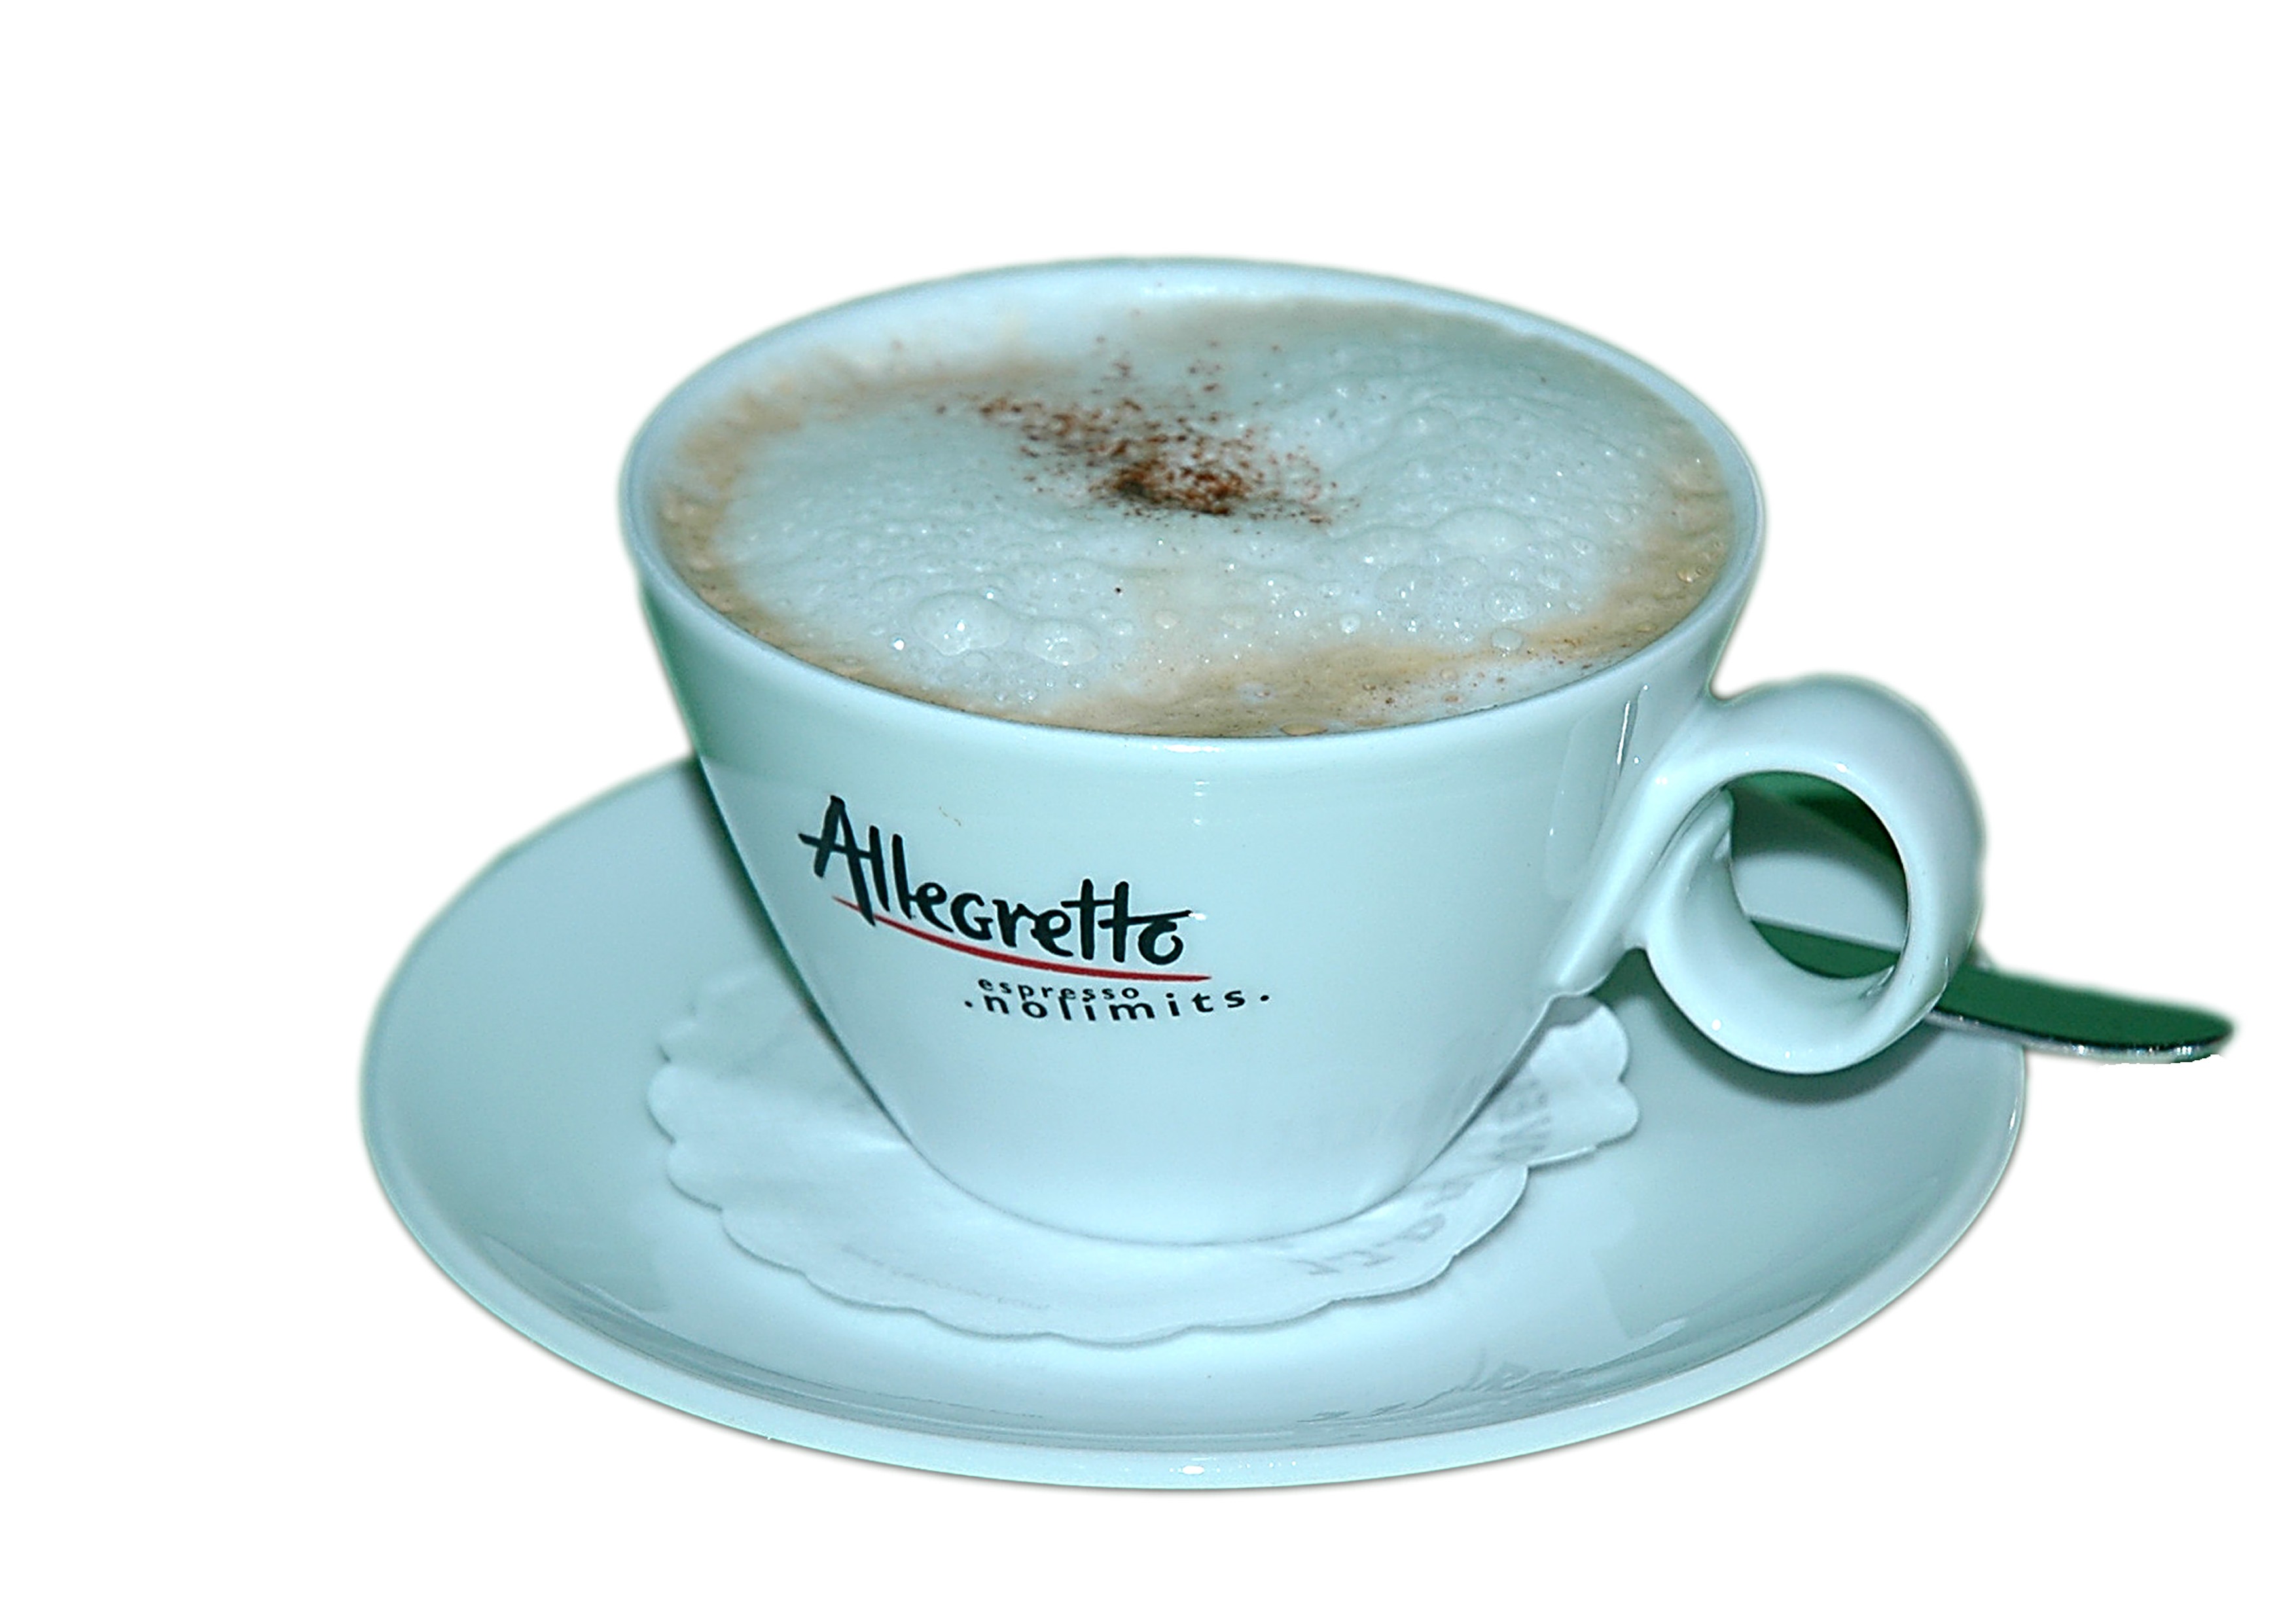
cafe, coffee, cup, latte, cappuccino, saucer, drink, espresso, mug, coffee cup, caffeine, milchschaum, caff macchiato, coffee milk, ristretto, salep, cafe au lait